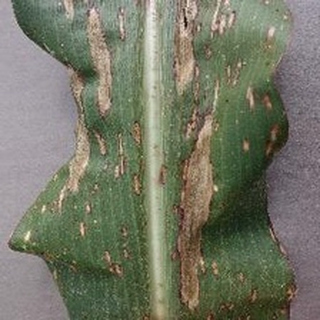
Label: corn_northern_leaf_blight